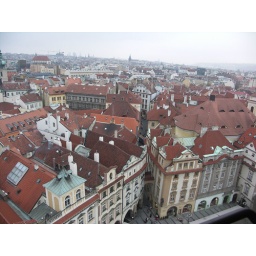
View of Prague as seen from the top of the clock tower located in Old Town Square